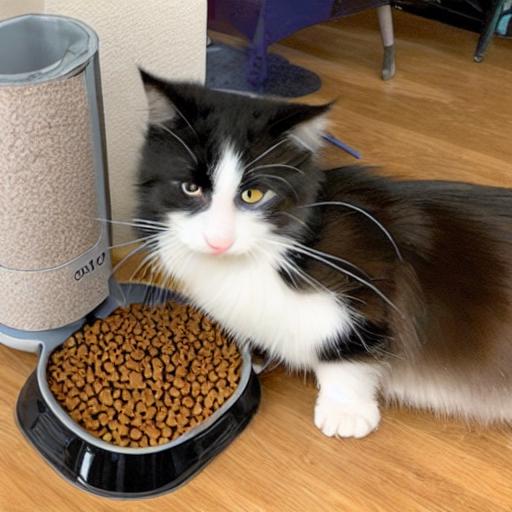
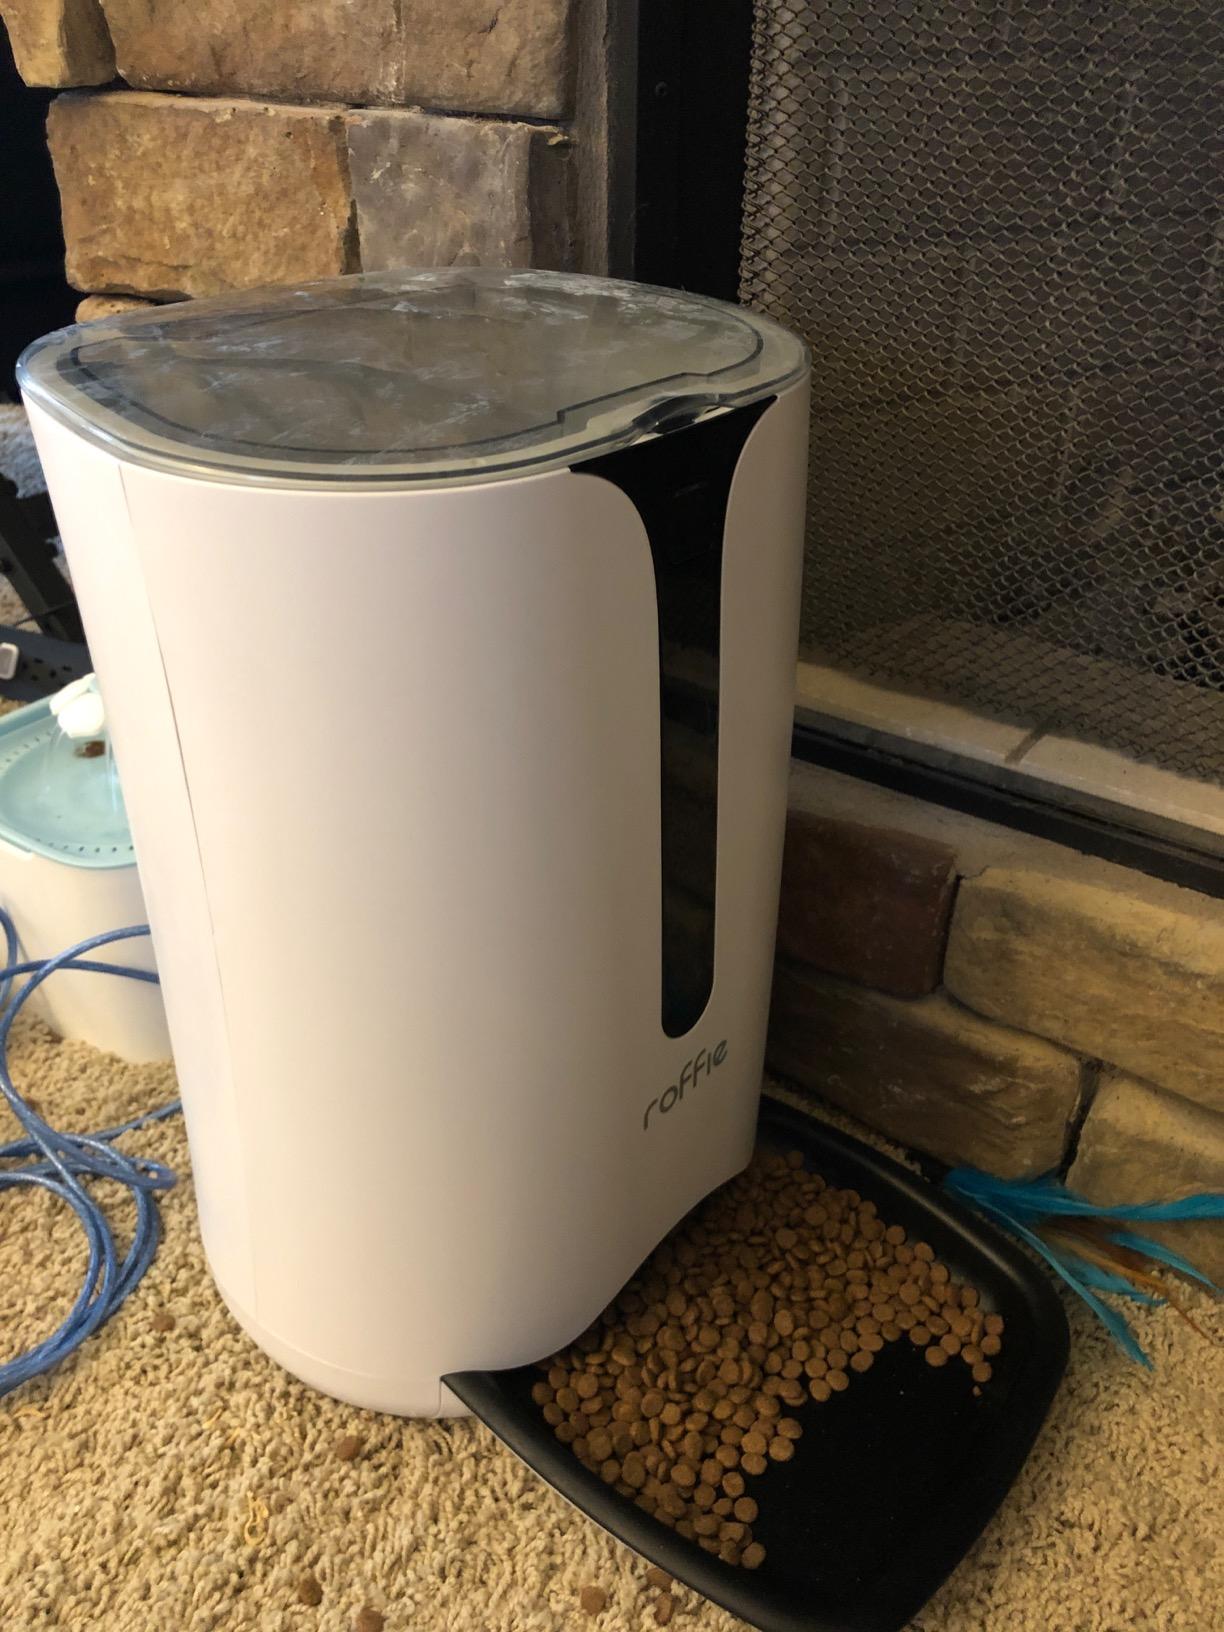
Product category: items_feeder
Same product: no